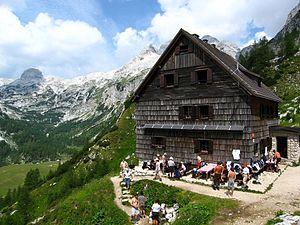
Refuge de montagne dans le parc national du Triglav, Slovénie
Le parc national du Triglav est le seul parc national de Slovénie. Il tire son nom de la plus haute montagne du pays, le Triglav, située au centre du parc. Le sommet culmine à une altitude de 2 864 mètres. Le parc est localisé au nord-ouest du pays, non loin des frontières autrichienne et italienne. Il couvre la partie orientale des Alpes juliennes, sur environ 4 % du territoire de la Slovénie avec environ 840 km². La création de la première zone protégée du parc remonte à 1924. Il permet non seulement la conservation mais favorise aussi la réalisation de nombreuses recherches scientifiques.